Langenau (Württ) station

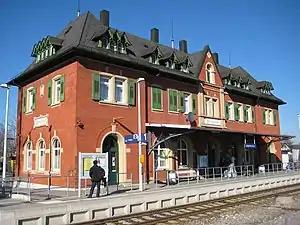
2008

Langenau (Württ) station is a railway station in the municipality of Langenau, located in the Alb-Donau-Kreis in Baden-Württemberg, Germany.